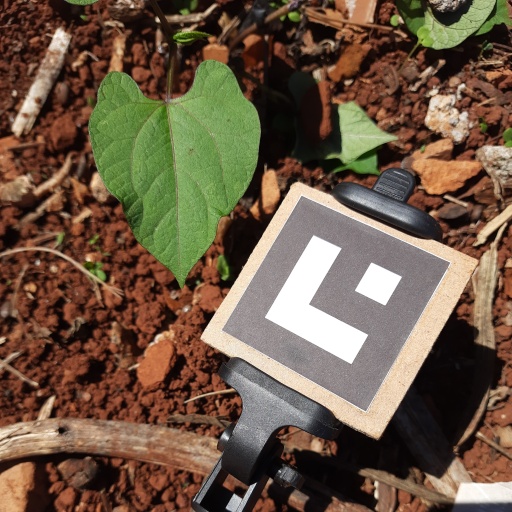
Observations: wavy surface, no eating holes, under sunlight